Anza-Borrego Desert State Park

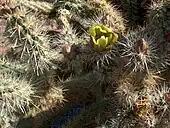
Cactus in bloom

The park has of dirt roads, 12 designated wilderness areas, and of hiking trails. Park information and maps are available in the visitor center. The park has Wi-Fi access.